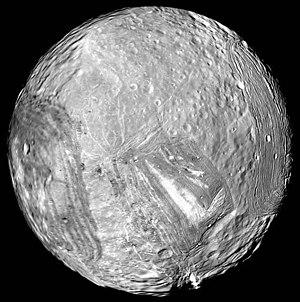
La lune glacée d'Uranus Miranda est vue sur cette image par Voyager 2 le 24 janvier 1986. Le projet Voyager est géré pour la NASA par le Jet Propulsion Laboratory. Русский: Ледяная луна Урана Миранда показана на этом изображении из Voyager 2 24 января 1986 года. Проект Voyager управляется NASA Лабораторией реактивного движения.
Cet article tente de dresser une chronologie des découvertes des satellites naturels des planètes et planètes naines du Système solaire.
Miranda, également connue sous le nom d'Uranus V, est un satellite naturel d'Uranus. Cette lune fut découverte en 1948 par Gerard Kuiper. Elle porte le nom de Miranda, la fille du magicien Prospero qui apparaît dans la tragi-comédie La Tempête de William Shakespeare. Miranda n'a été approchée qu'une seule fois, par la sonde Voyager 2 en janvier 1986. De tous les satellites naturels d'Uranus, Miranda est celui dont la sonde a fait les meilleures images. Néanmoins, durant le survol de la sonde, l'hémisphère nord était plongé dans la nuit ; les observations se sont donc limitées à l'hémisphère sud.
Voici une galerie du Système solaire.
L'exploration d'Uranus n'a été réalisée que par la sonde spatiale Voyager 2. Voyager 2 a survolé cette planète géante gazeuse, caractérisée par un axe de rotation presque parallèle à son plan orbital le 24 janvier 1986. Elle a découvert au total dix nouveaux satellites naturels d'Uranus et étudié son atmosphère. Elle a effectué des observations détaillées de son système d'anneaux. L'envoi d'une nouvelle mission d'exploration vers cette planète, d'un cout très élevé compte tenu de son éloignement, n'est pas envisagé avant la fin de la décennie 2020.